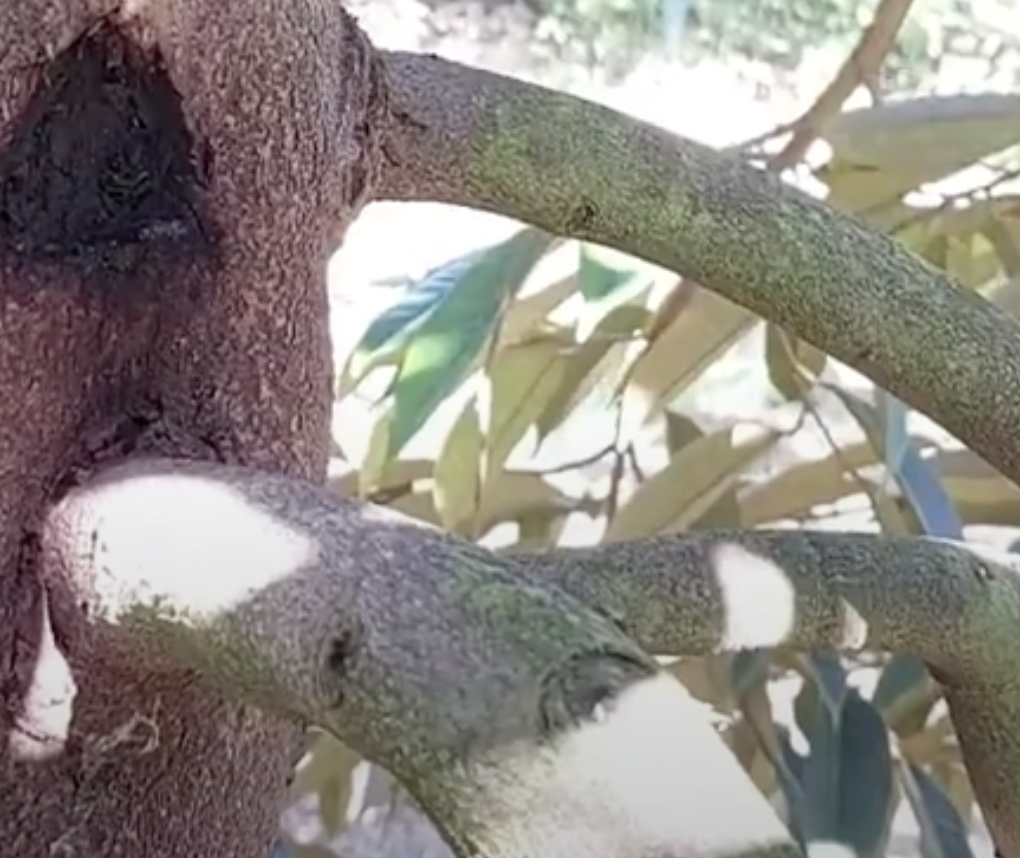
Label: stem_cracking_ gummosis